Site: brandenburg
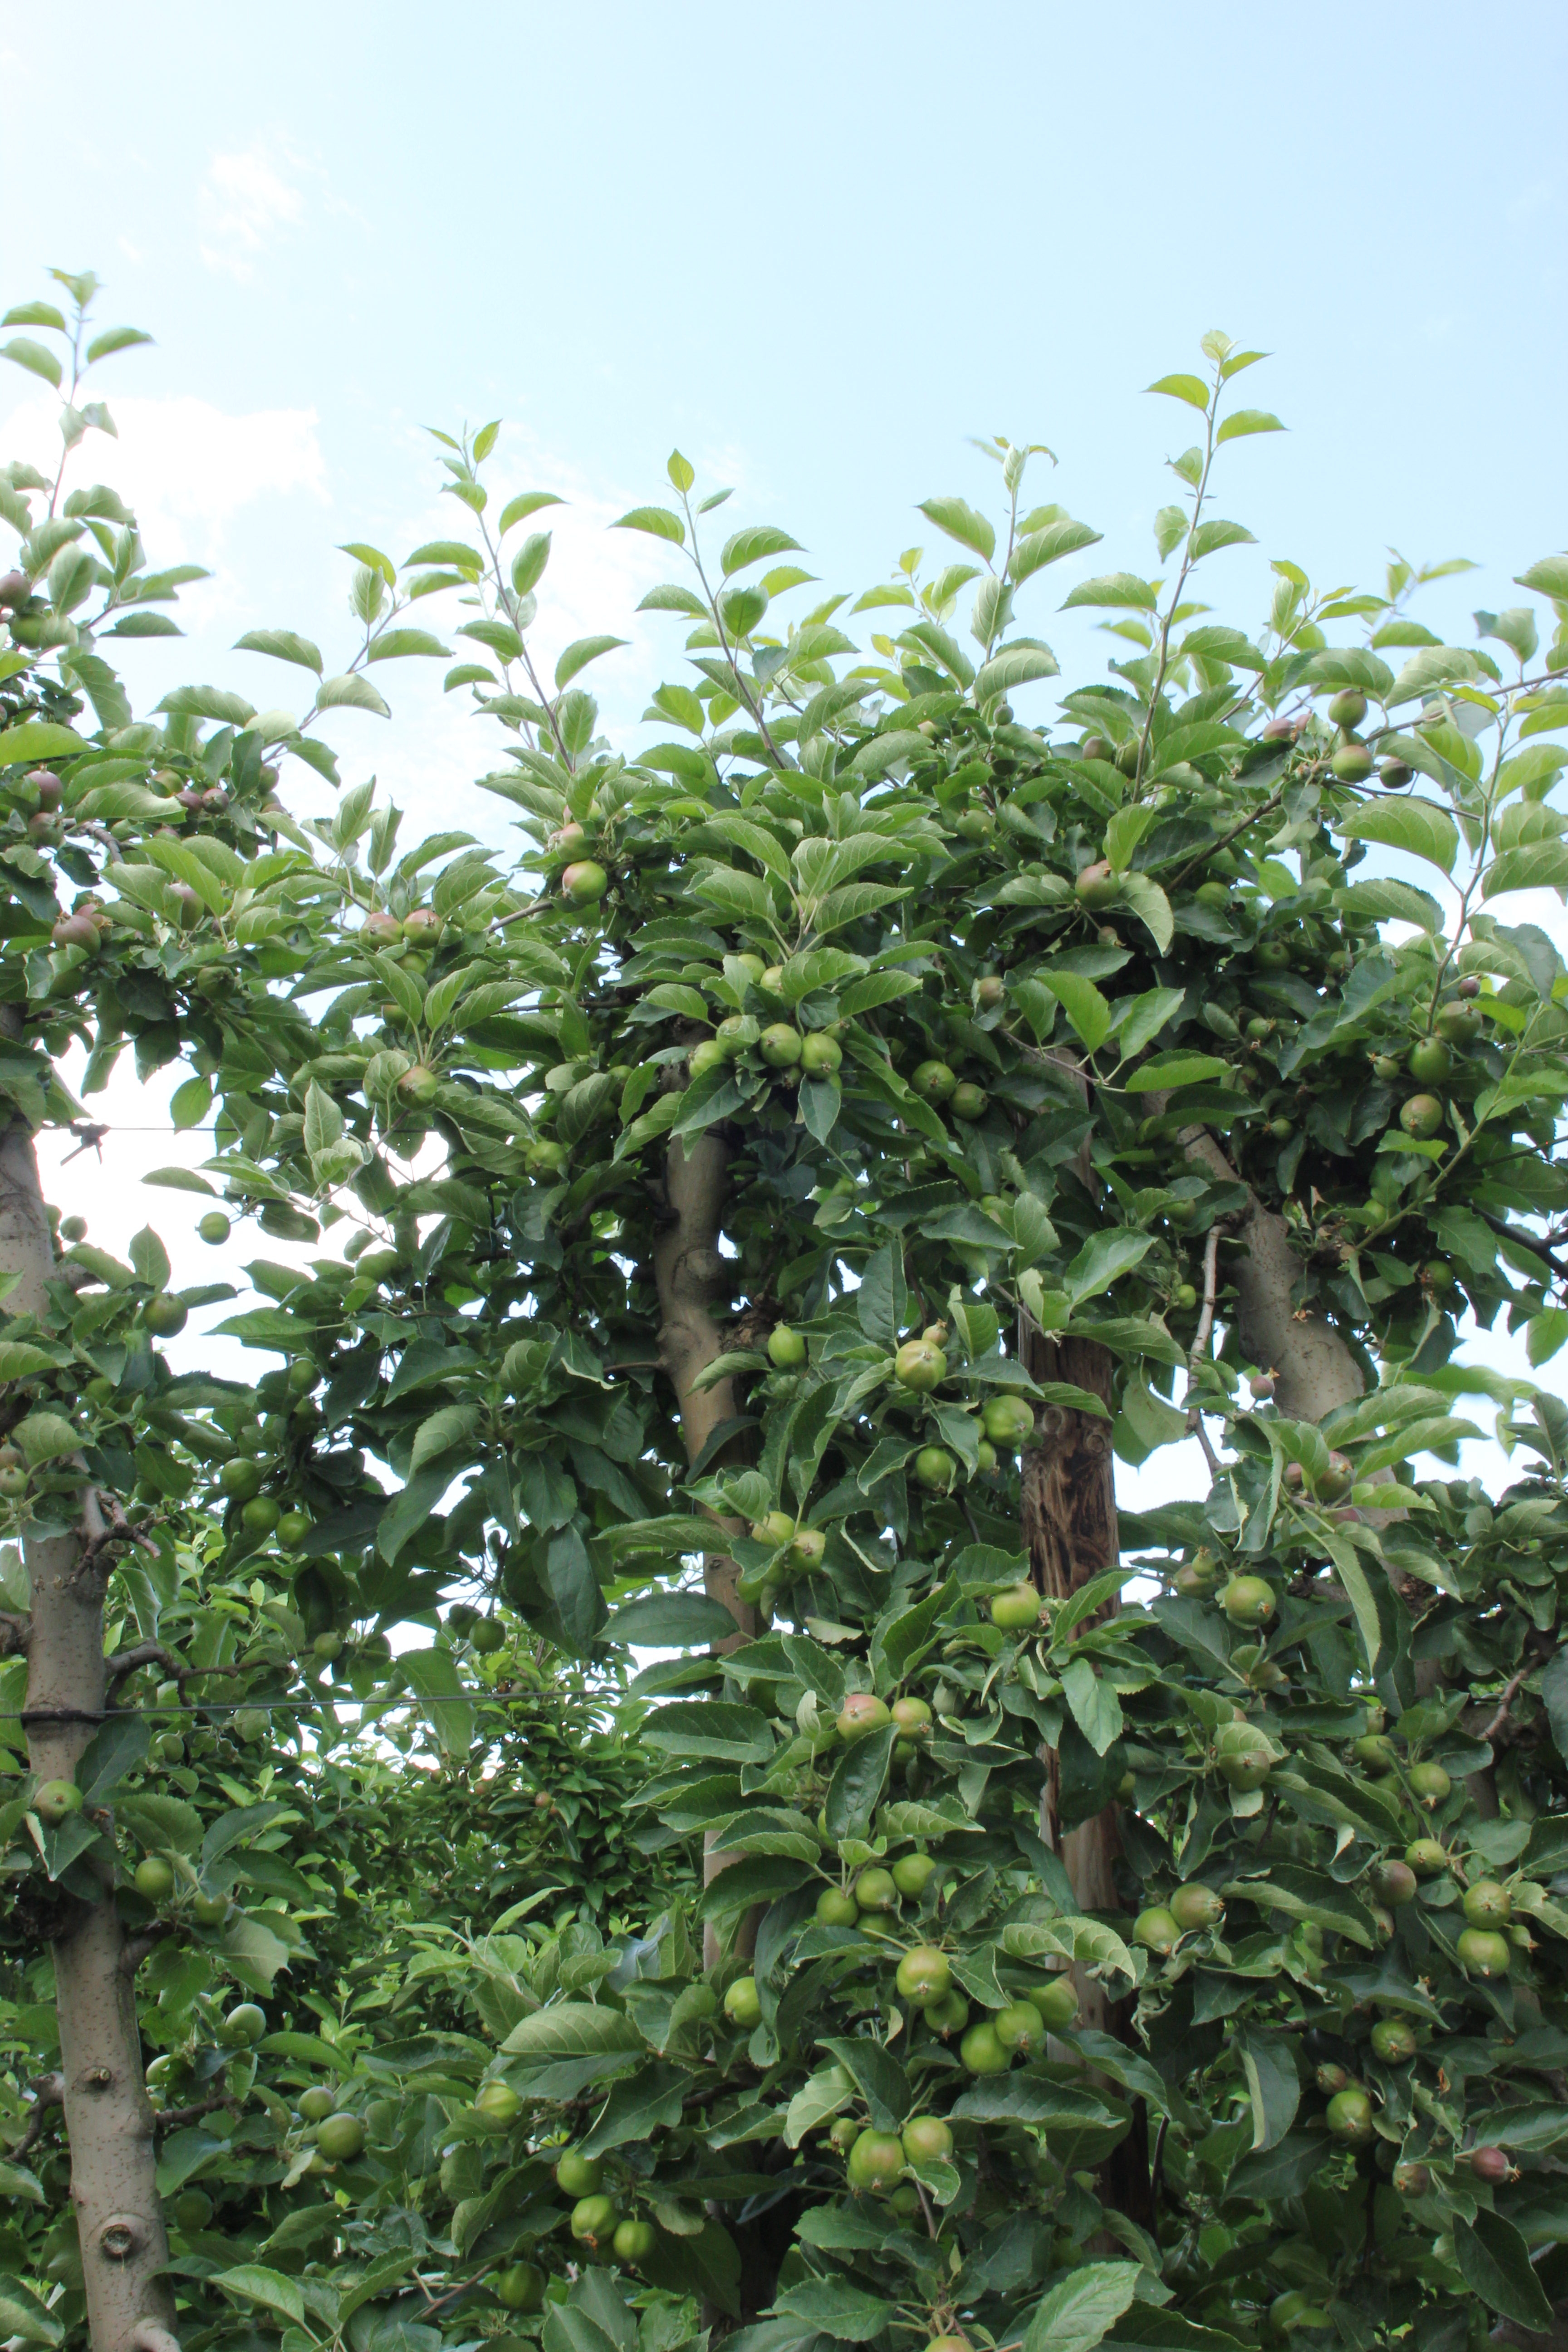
Growth stage (BBCH 73): Development of fruit